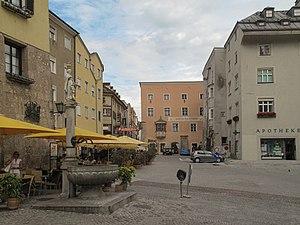
Hall en Tyrol est une ville historique dans le district d'Innsbruck-Land du Tyrol, en Autriche.